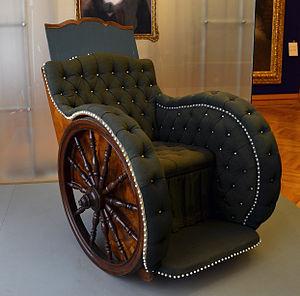
Fauteuil roulant de l'impératrice Elisabeth Christine (1691-1750), vers 1740. Garde-Meuble Impérial (Kaiserliches Hofmobiliendepot) à Vienne.